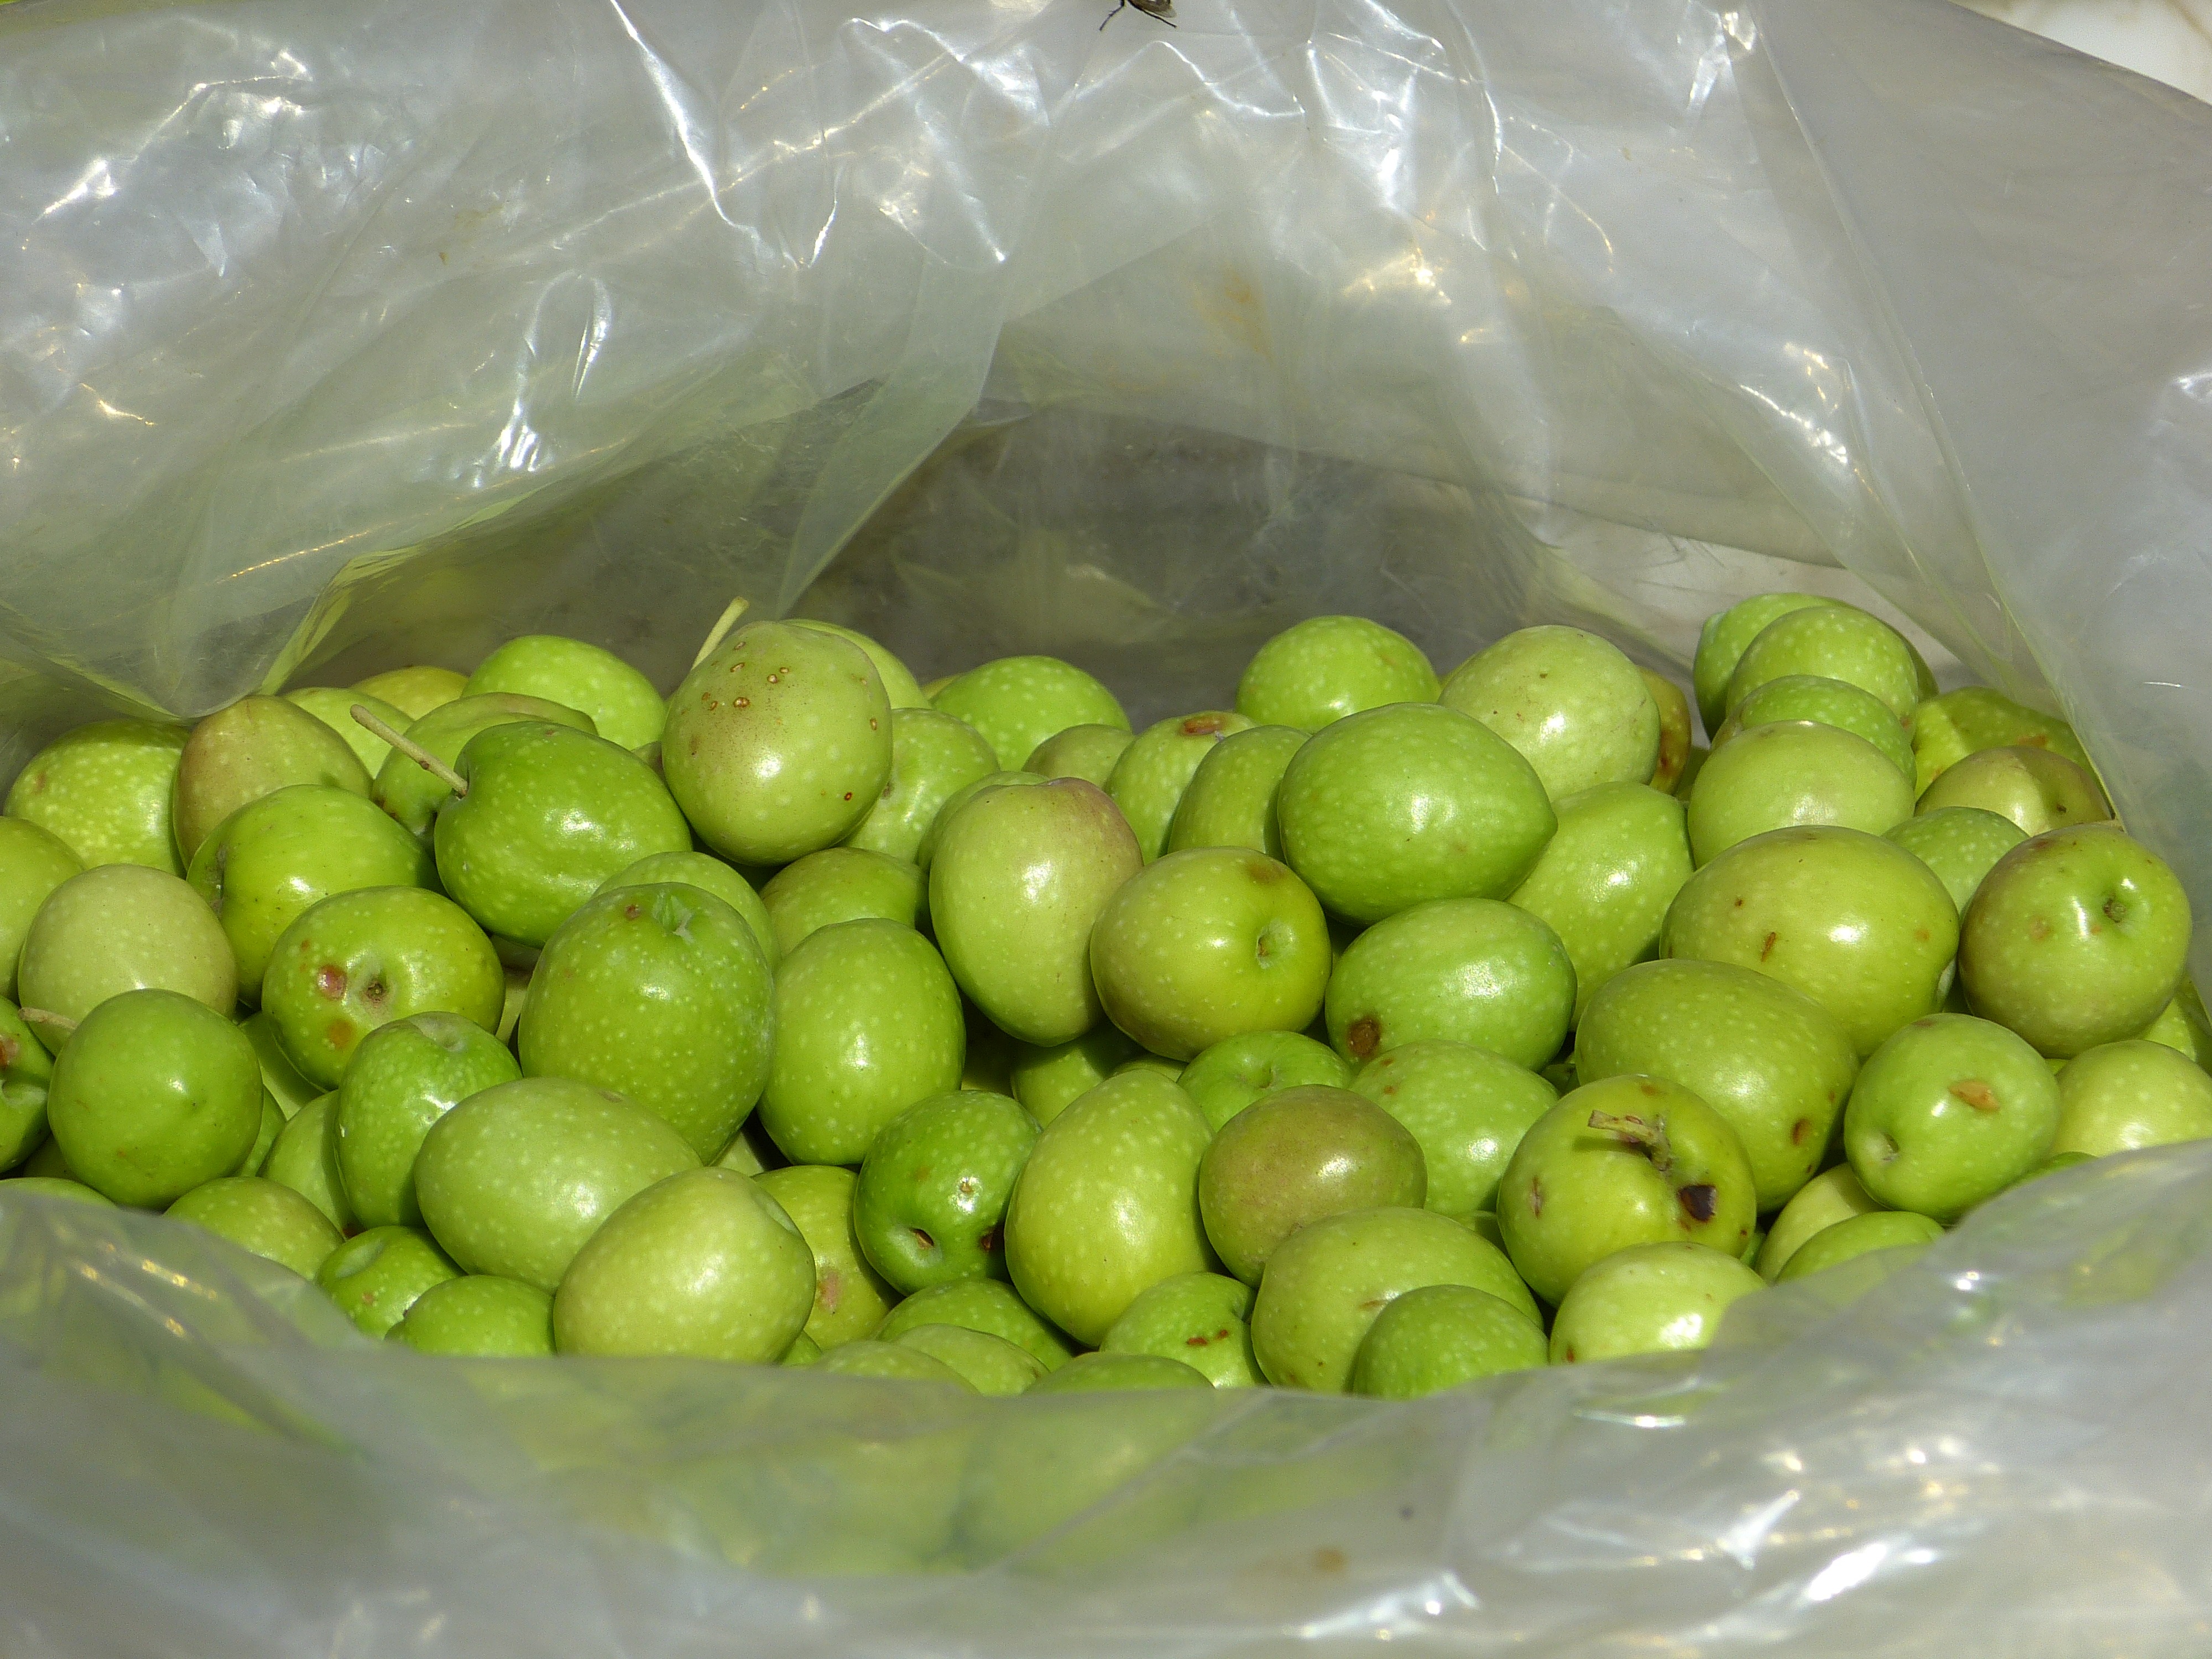
plant, fruit, dish, food, green, produce, vegetable, market, olives, flowering plant, green olives, drupes, land plant